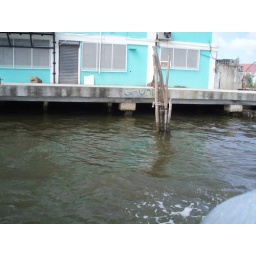
Notice water in not so blue in Belize city :(